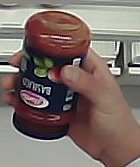
Product: barilla_pomodoro